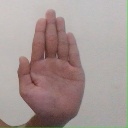
अक्षर: ध